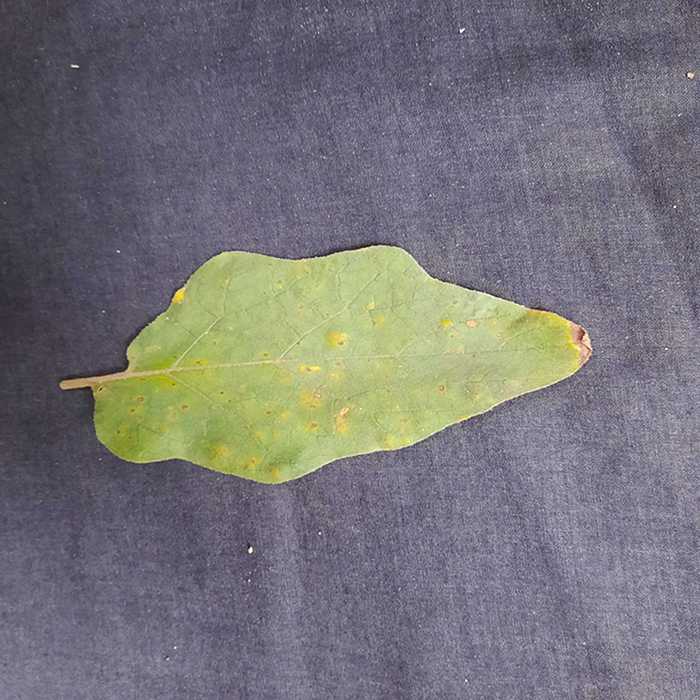
Plant: Eggplant
Label: Eggplant Cercopora leaf spot